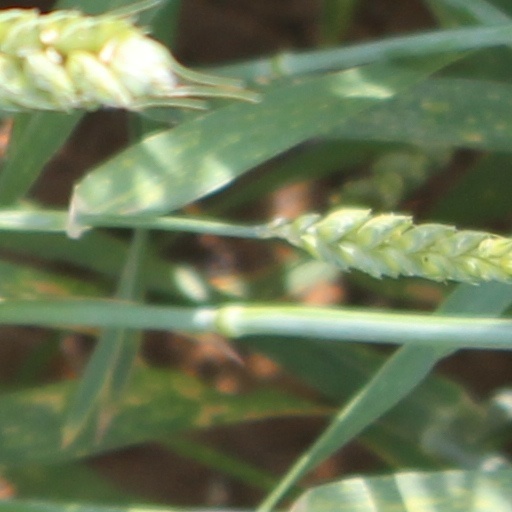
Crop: wheat